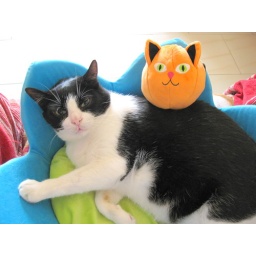
Relaxed *Noddy* in the IKEA stuff (the flower bed and the orange friend). =^.^=